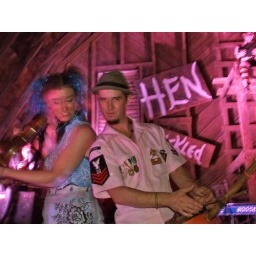
Toubab Krewe "Cluck Old Hen" video shoot in the barn at Warren Wilson College